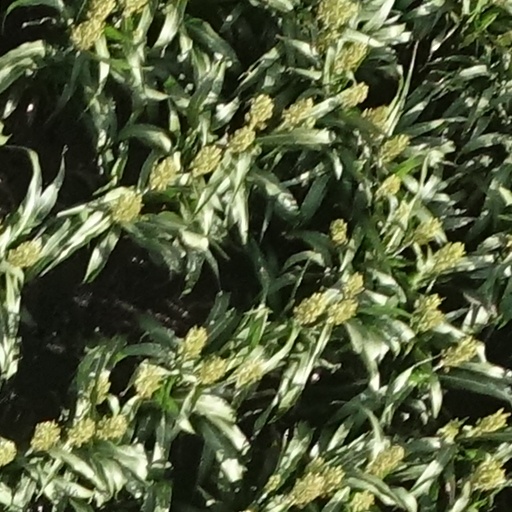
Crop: sorghum